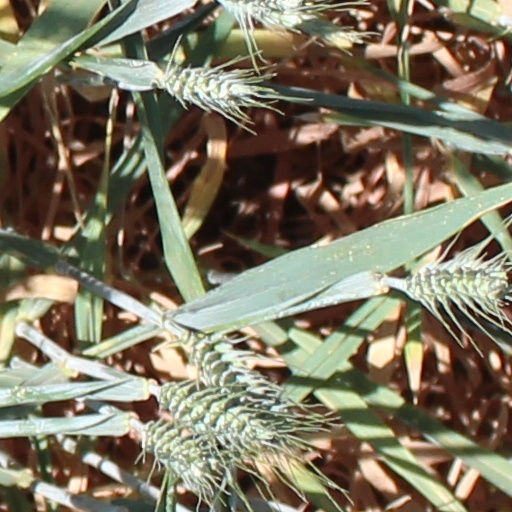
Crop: wheat